Sissieretta Jones

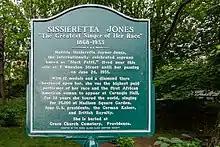
A plaque marks the area where Jones' home stood on Wheaton Street on Providence's East Side.

A biography of Jones by Maureen Lee, titled "Sissieretta Jones: The Greatest Singer of her Race," was published in May 2012. The research for the book was partly based on a scrapbook of Jones which was on display at Howard University. At the same time, a plaque honoring Jones was erected near the location of Jones' home on the East Side of Providence.